Concha García Zaera

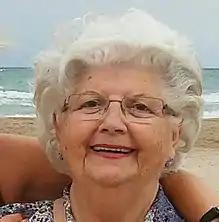

Concha García Zaera (12 June 1930 – 20 July 2023) was a Spanish digital artist. In her later years, she became known for her Instagram account, which she used to post her digital pieces. She was known as "La abuela del paint" ("The grandmother of paint").